John Palmer (mayor)

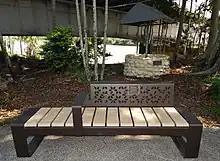
John Palmer's memorial bench in Rockhampton's riverside CBD, 2023

In 2023, a memorial bench and commemorative plaque were officially unveiled in Quay Street by current Rockhampton mayor Tony Williams, who said it was a fitting way to start Rockhampton Regional Council's new memorial and parks policy.